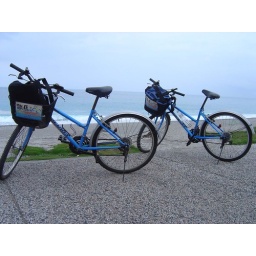
Our bikes by the ocean